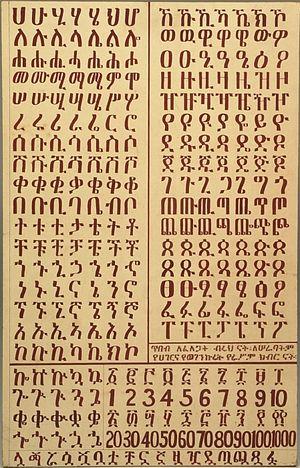
Les Amharas sont des habitants de l'Éthiopie, qui vivent en particulier dans la région Amhara de l'Éthiopie et parlent amharique. Avec près de 20 millions de personnes et plus de 20 % de la population éthiopienne, ils constituaient le second groupe ethno-linguistique du pays dans le recensement de 2007 après les Oromos.